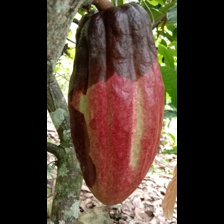
Label: phytophthora